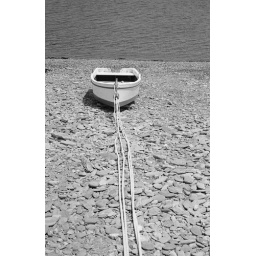
Small boat at a beach in Cadaques (Spain)